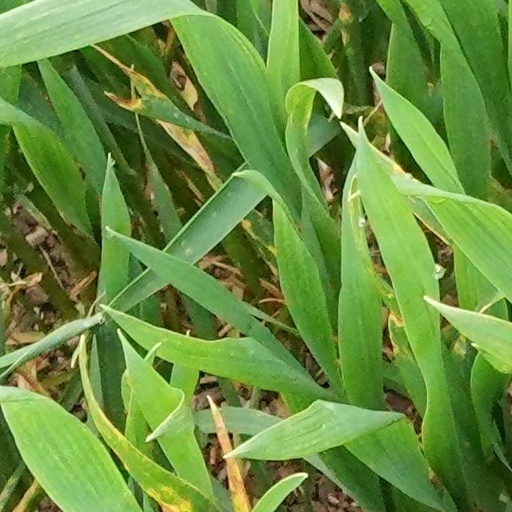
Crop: wheat